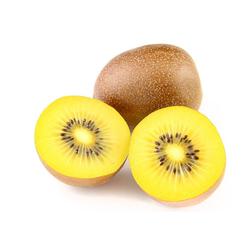
Label: Kiwi